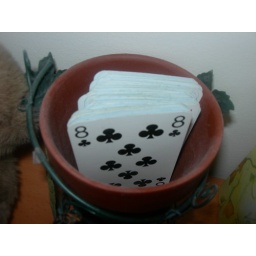
deck of cards in cheap flower pot